Aliso Canyon gas leak

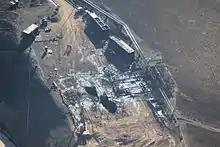
Aliso Canyon SS 25 wellhead, December 17, 2015. Note subsidence craters at center, apparently from the attempts to plug the leaking well.

The Aliso Canyon gas leak (also called Porter Ranch gas leak and Porter Ranch gas blowout) was a massive methane leak in the Santa Susana Mountains near the neighborhood of Porter Ranch in the city of Los Angeles, California. Discovered on October 23, 2015, gas was escaping from a well within the Aliso Canyon underground storage facility. This second-largest gas storage facility of its kind in the United States belongs to the Southern California Gas Company (SoCal Gas), a subsidiary of Sempra Energy. On January 6, 2016, Governor Jerry Brown issued a state of emergency. On February 11, the gas company reported that it had the leak under control. On February 18, state officials announced that the leak was permanently plugged.